Geralt of Rivia

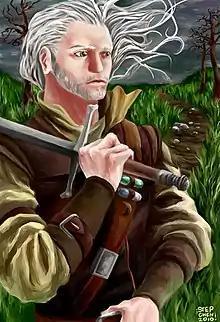
Fan art depicting Geralt of Rivia in Andrzej Sapkowski's "The Witcher"

Geralt of Rivia is a fictional character and the protagonist of "The Witcher" series of short stories and novels by Polish author Andrzej Sapkowski. He is a magically enhanced monster-hunter known as a "witcher", who possesses supernatural abilities due to his mutations.